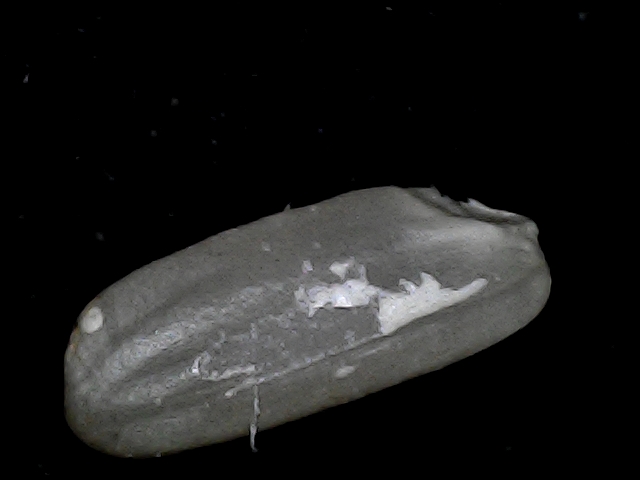
Rice variety: BD79